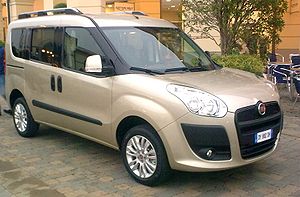
Fiat Professional / Erhvervsmodeller / Fiat Doblò
Doblò
Fiat Professional er mærket på Fiat Automobiles' division for lette erhvervskøretøjer. Mærket blev introduceret 17. april 2007 og afløste det tidligere mærke "Fiat Veicoli Commerciali".